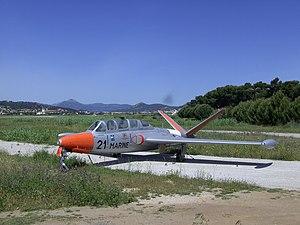
L'Aérospatiale-Potez-Fouga CM170 Magister est un avion à réaction subsonique conçu en France au début des années 1950, et initialement destiné à l'entraînement des pilotes militaires. Reconnaissable à son empennage arrière en « V », il a été fabriqué à un millier d'exemplaires et utilisé par une vingtaine de pays. De nombreux exemplaires sont toujours en service au début du XXIᵉ siècle.